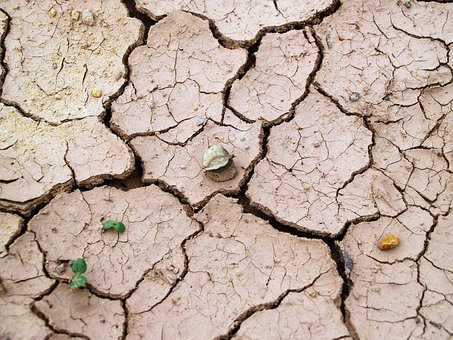
Soil type: Clay soil